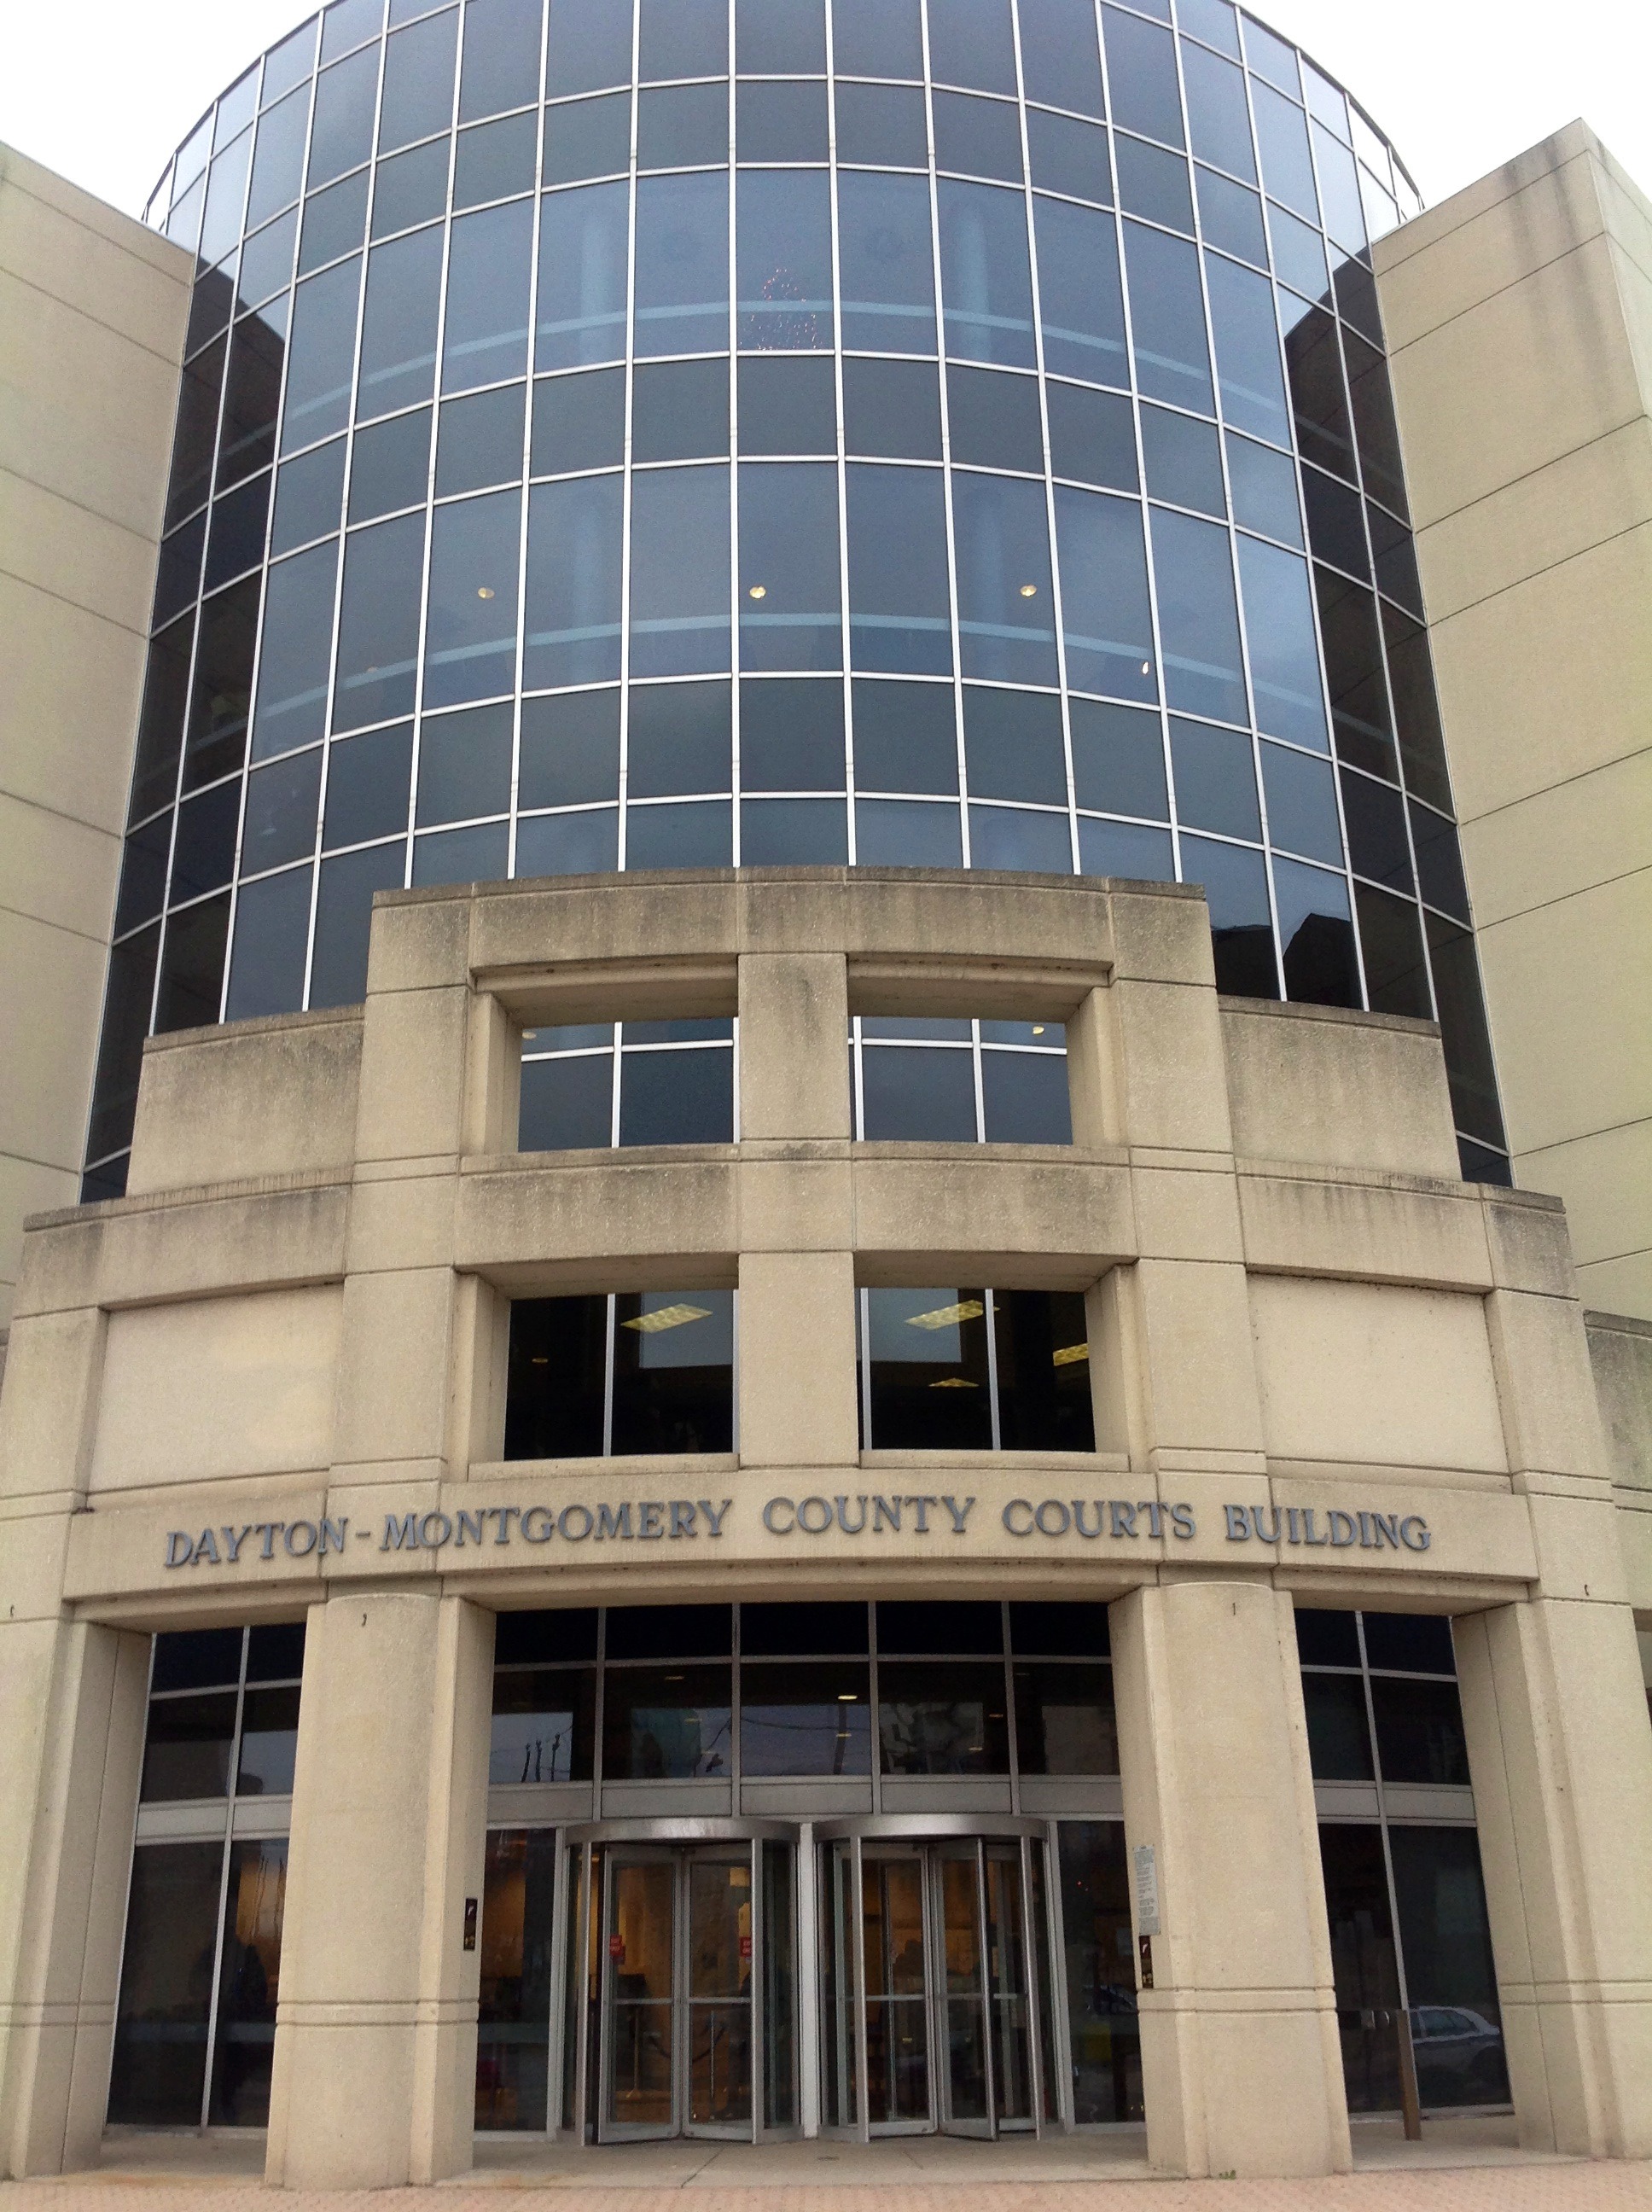
architecture, window, building, facade, tower block, justice, ohio, court, law, legal, courtroom, courthouse, commercial building, headquarters, dayton, judgment, judicial, litigation, brutalist architecture